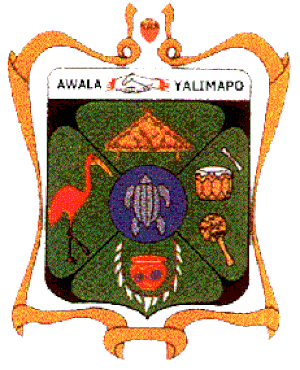
Blason de Awala-Yalimpo, Guyane